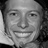
Emotion: happy